2010 Notre Dame Fighting Irish football team

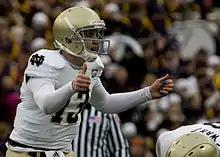
Tommy Rees calls an audible at the 2010 Sun Bowl.

Tommy Rees passed for 201 yards and two touchdowns to Michael Floyd as Notre Dame beat Miami 33–17. After a 20-year hiatus in the series, it was all Irish in the latest installment of a storied rivalry that became known during the 1980s as "Catholics versus Convicts." The Irish reached the end zone on three of its first four possessions. Rees tossed TD passes of 3 and 34 yards to Floyd and Cierre Wood broke free on a 34-yard scoring run. David Ruffer added field goals from 40, 50 and 19 yards. The Irish defense picked off Miami starting quarterback Jacory Harris 3 times and logged 4 total interceptions in the first half to help the team jump out to a 27–0 lead in the first half. The Hurricanes tried to rally in the 4th quarter behind backup quarterback Stephen Morris, who threw a 6-yard touchdown to Leonard Hankerson and a 42-yard scoring play to Tommy Streeter, but it was too late by then. Rees was able to make some key first downs to effectively run out the clock late in the 4th quarter.